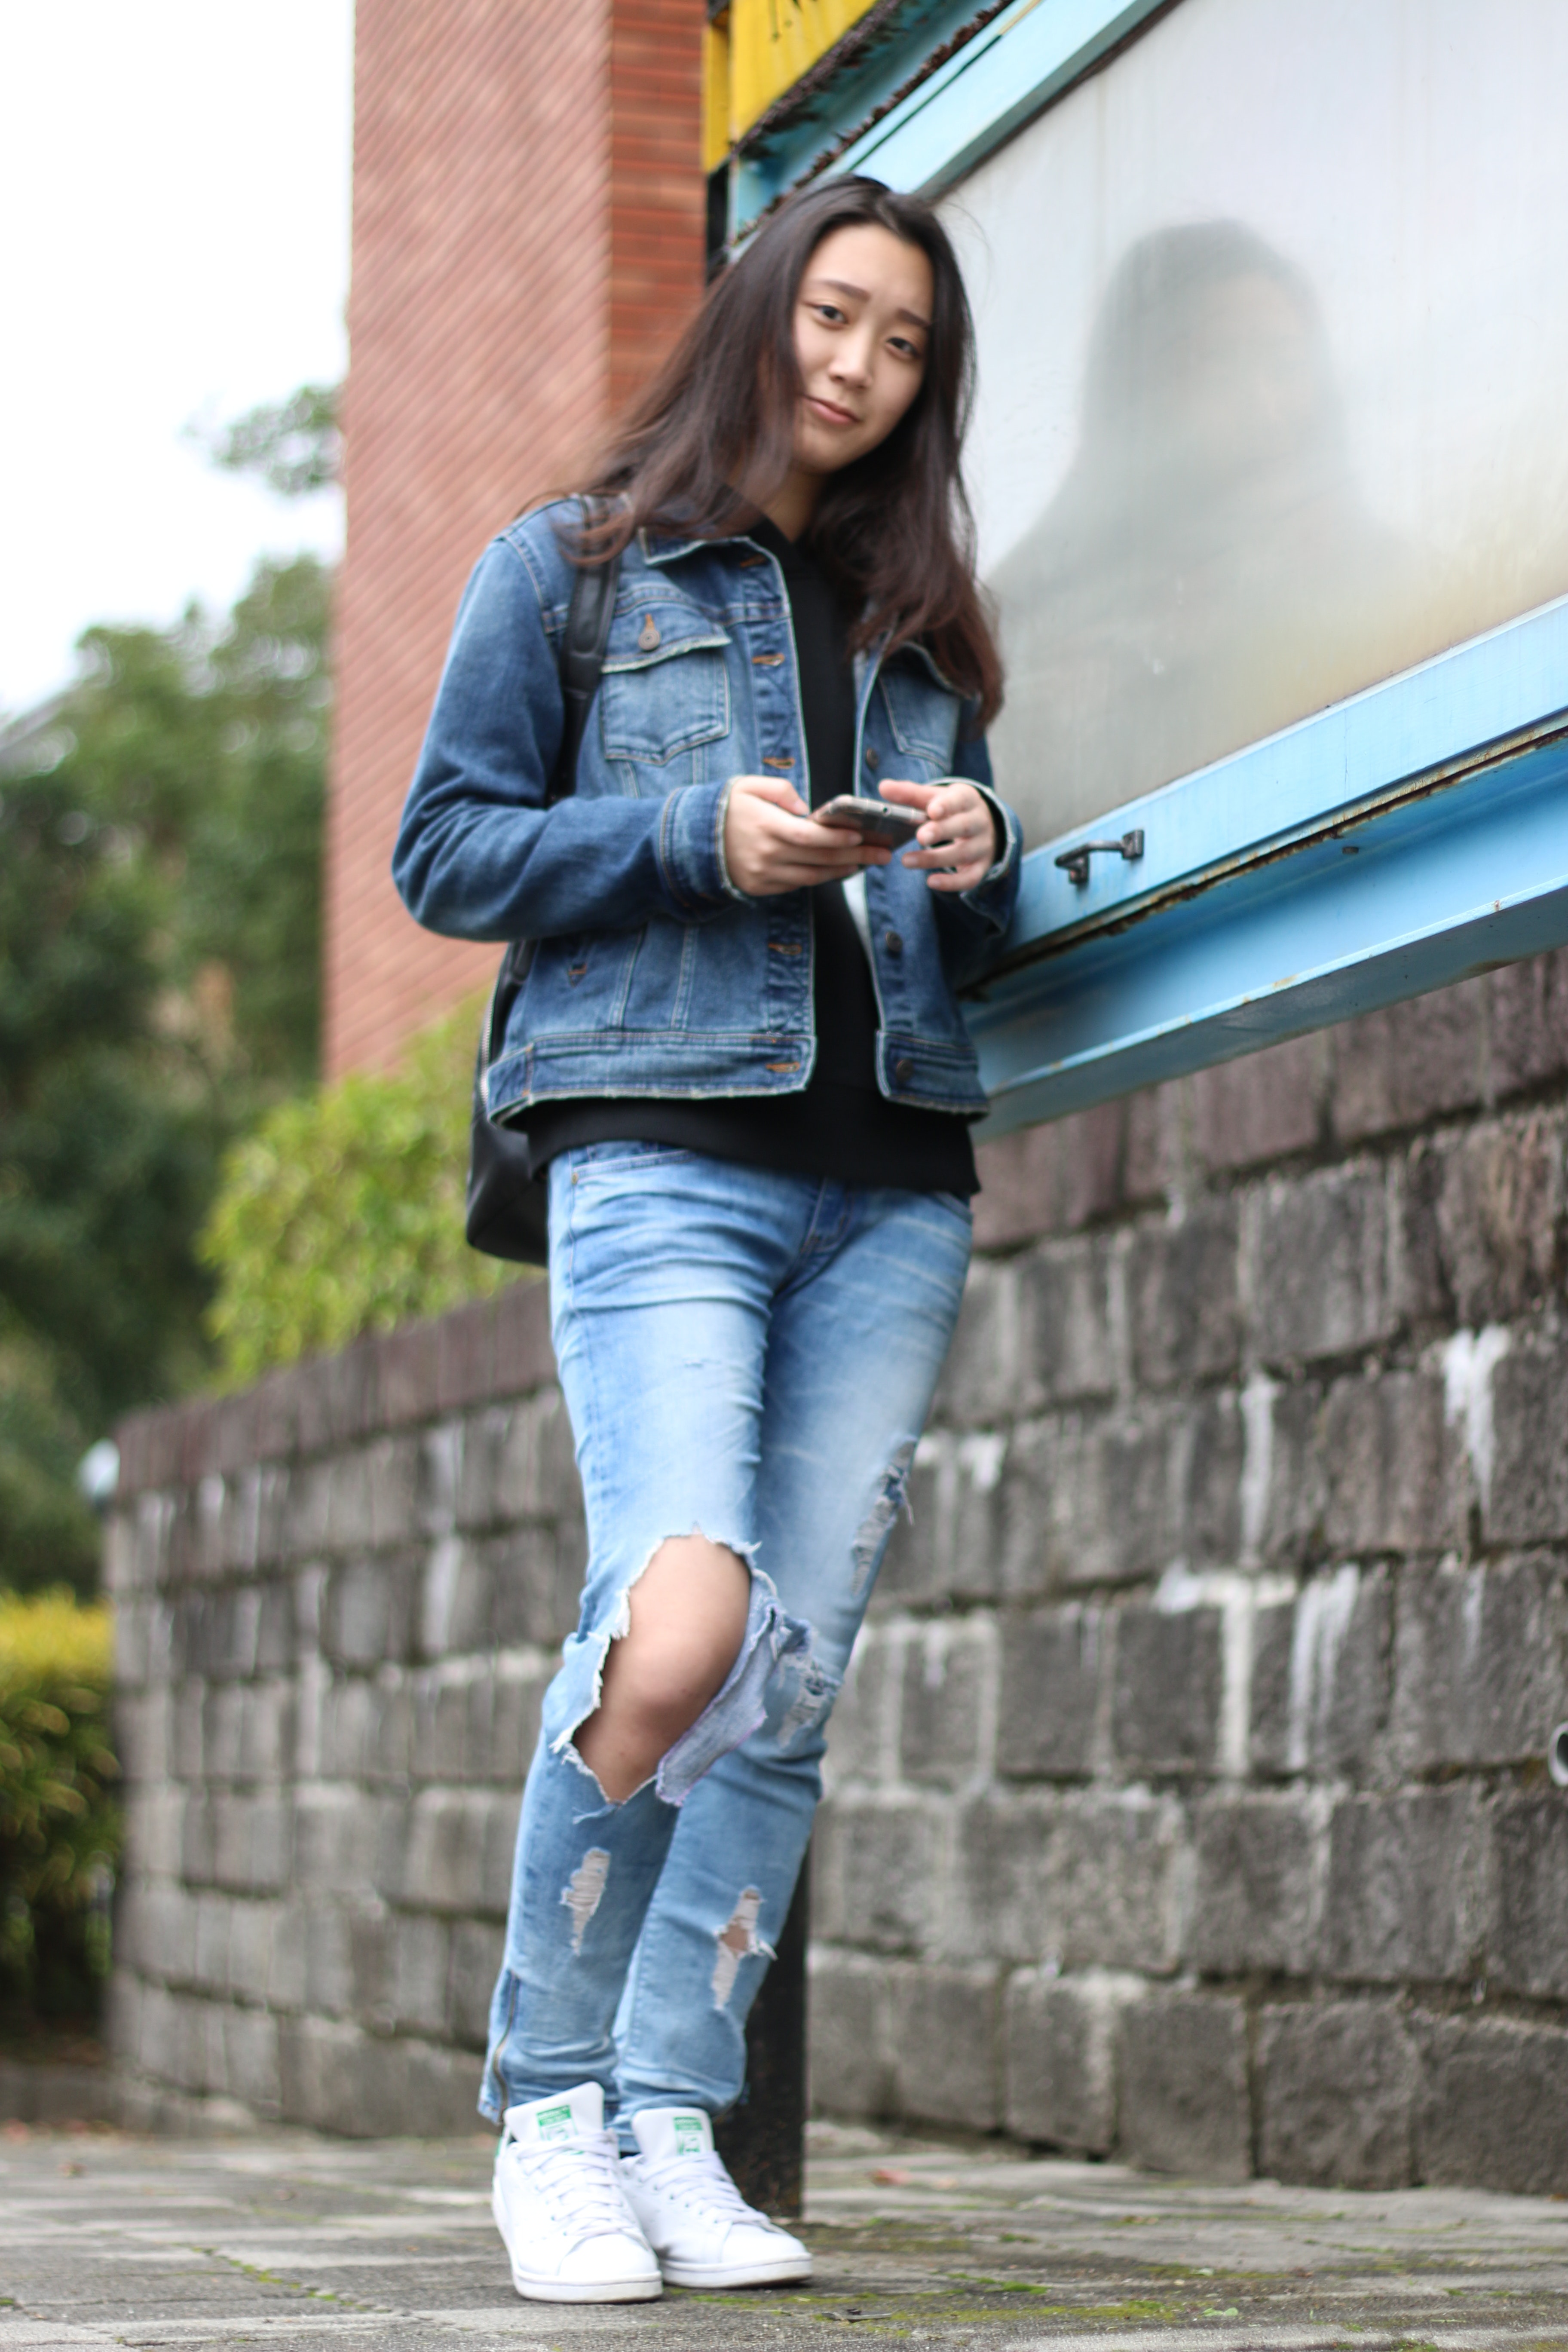
jeans, denim, clothing, street fashion, beauty, fashion, snapshot, jacket, footwear, leather, textile, trousers, photography, leather jacket, outerwear, waist, leg, shoe, top, blazer, t shirt, style, sportswear, knee, model, sleeve